José Holebas

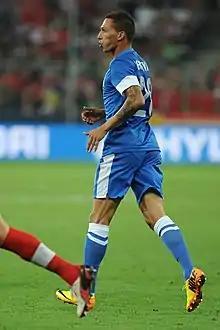
Holebas playing for Greece against Austria in 2013

In 2012, Holebas was part of Greece's 23-man squad for the UEFA Euro 2012 finals held in Poland and Ukraine. He started the first two group games against Poland in a 1–1 draw and against Czech Republic in a 2–1 loss and was dropped for the third match due to heavy criticism that his attacking tendency was becoming hazardous to the usually-solid defensive tactics of Greece. Nonetheless, he did come on for the final 30 minutes of the match, playing admirably and assisting Greece in holding on to the 1–0 win against Russia, which took them to the quarter-finals. Here, however, Greece fell to Germany by a score of 4–2, a defeat in which Holebas picked up a suspension for receiving another yellow card after his previous booking in the game against Russia.